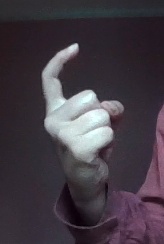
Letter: ra